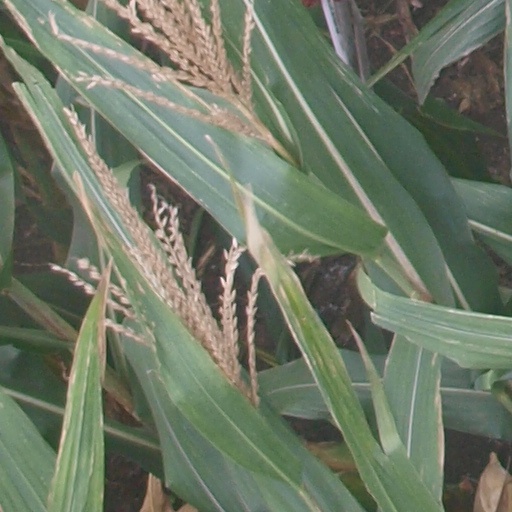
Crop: maize; corn